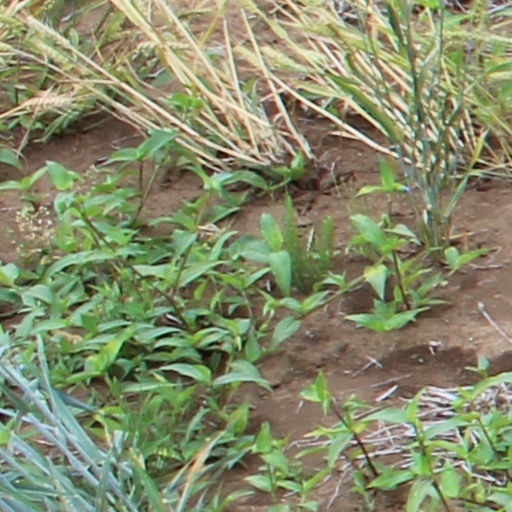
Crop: wheat